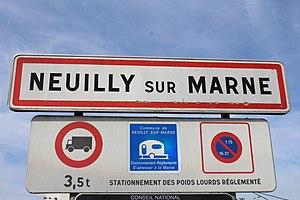
Panneau d'entrée dans Neuilly-sur-Marne.
Neuilly-sur-Marne est une commune française située dans le département de la Seine-Saint-Denis en région Île-de-France.